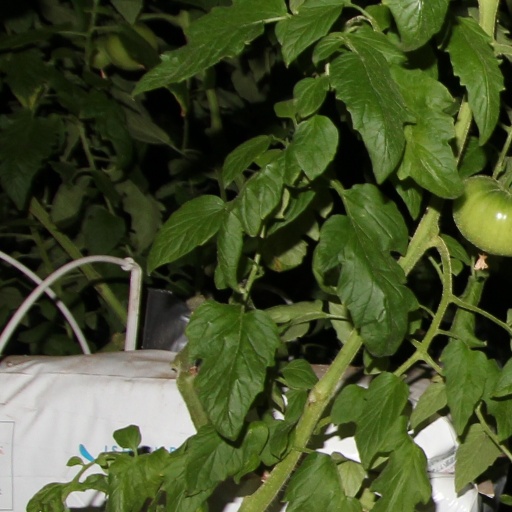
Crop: tomato